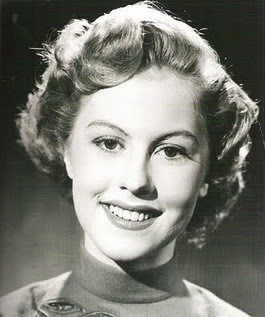
อาร์มี คูเซลา

| name=อาร์มี คูเซลา
| image= Armi Kuusela-1.jpg
| birth_name=อาร์มี เฮเลนา คูเซลา
| title=Suomen Neito 1952นางงามจักรวาล 1952
| competitions=นางงามจักรวาล 1952(ชนะเลิศ)
| birth_date=nowrap|
| birth_place=มูฮอส, ฟินแลนด์
อาร์มี เฮเลนา คูเซลา (; 20 สิงหาคม ค.ศ. 1934) เป็นนางงามชาวฟินแลนด์ และเป็นผู้ชนะในการประกวดนางงามจักรวาล 1952 ที่สหรัฐอเมริกา ซึ่งเธอเป็นนางงามจักรวาลคนแรกของโลก
เธอได้ครองตำแหน่ง Suomen Neito 1952 เมื่อวันที่ 24 พฤษภาคม ค.ศ. 1952 และเป็นตัวแทนของประเทศฟินแลนด์ในการประกวดนางงามจักรวาล 1952 ที่ลองบีช, รัฐแคลิฟอร์เนีย
== แหล่งข้อมูลอื่น ==
* Official Miss Universe website - Past titleholders
หมวดหมู่:ผู้ชนะการประกวดนางงามจักรวาล
หมวดหมู่:ชาวฟินแลนด์